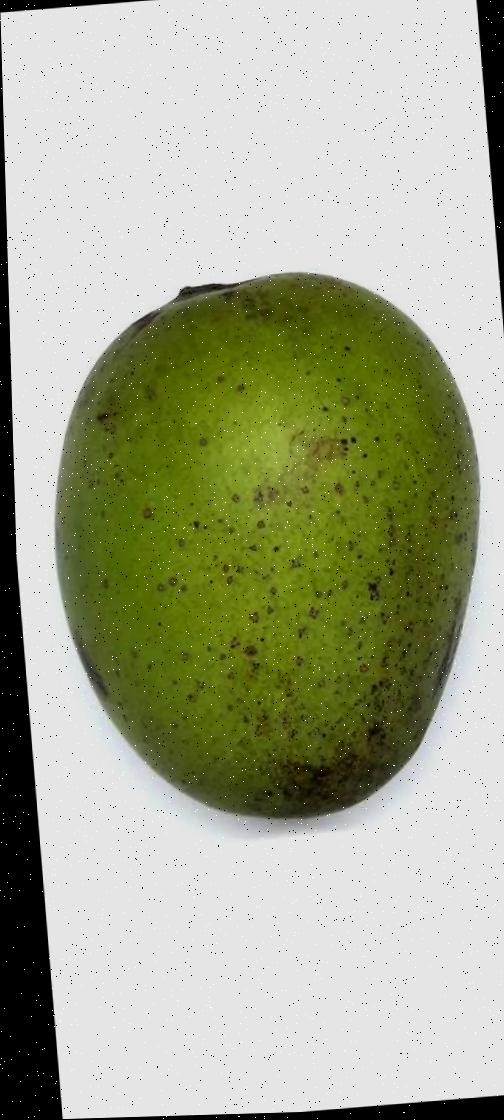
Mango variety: Langra